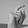
ASL letter: X